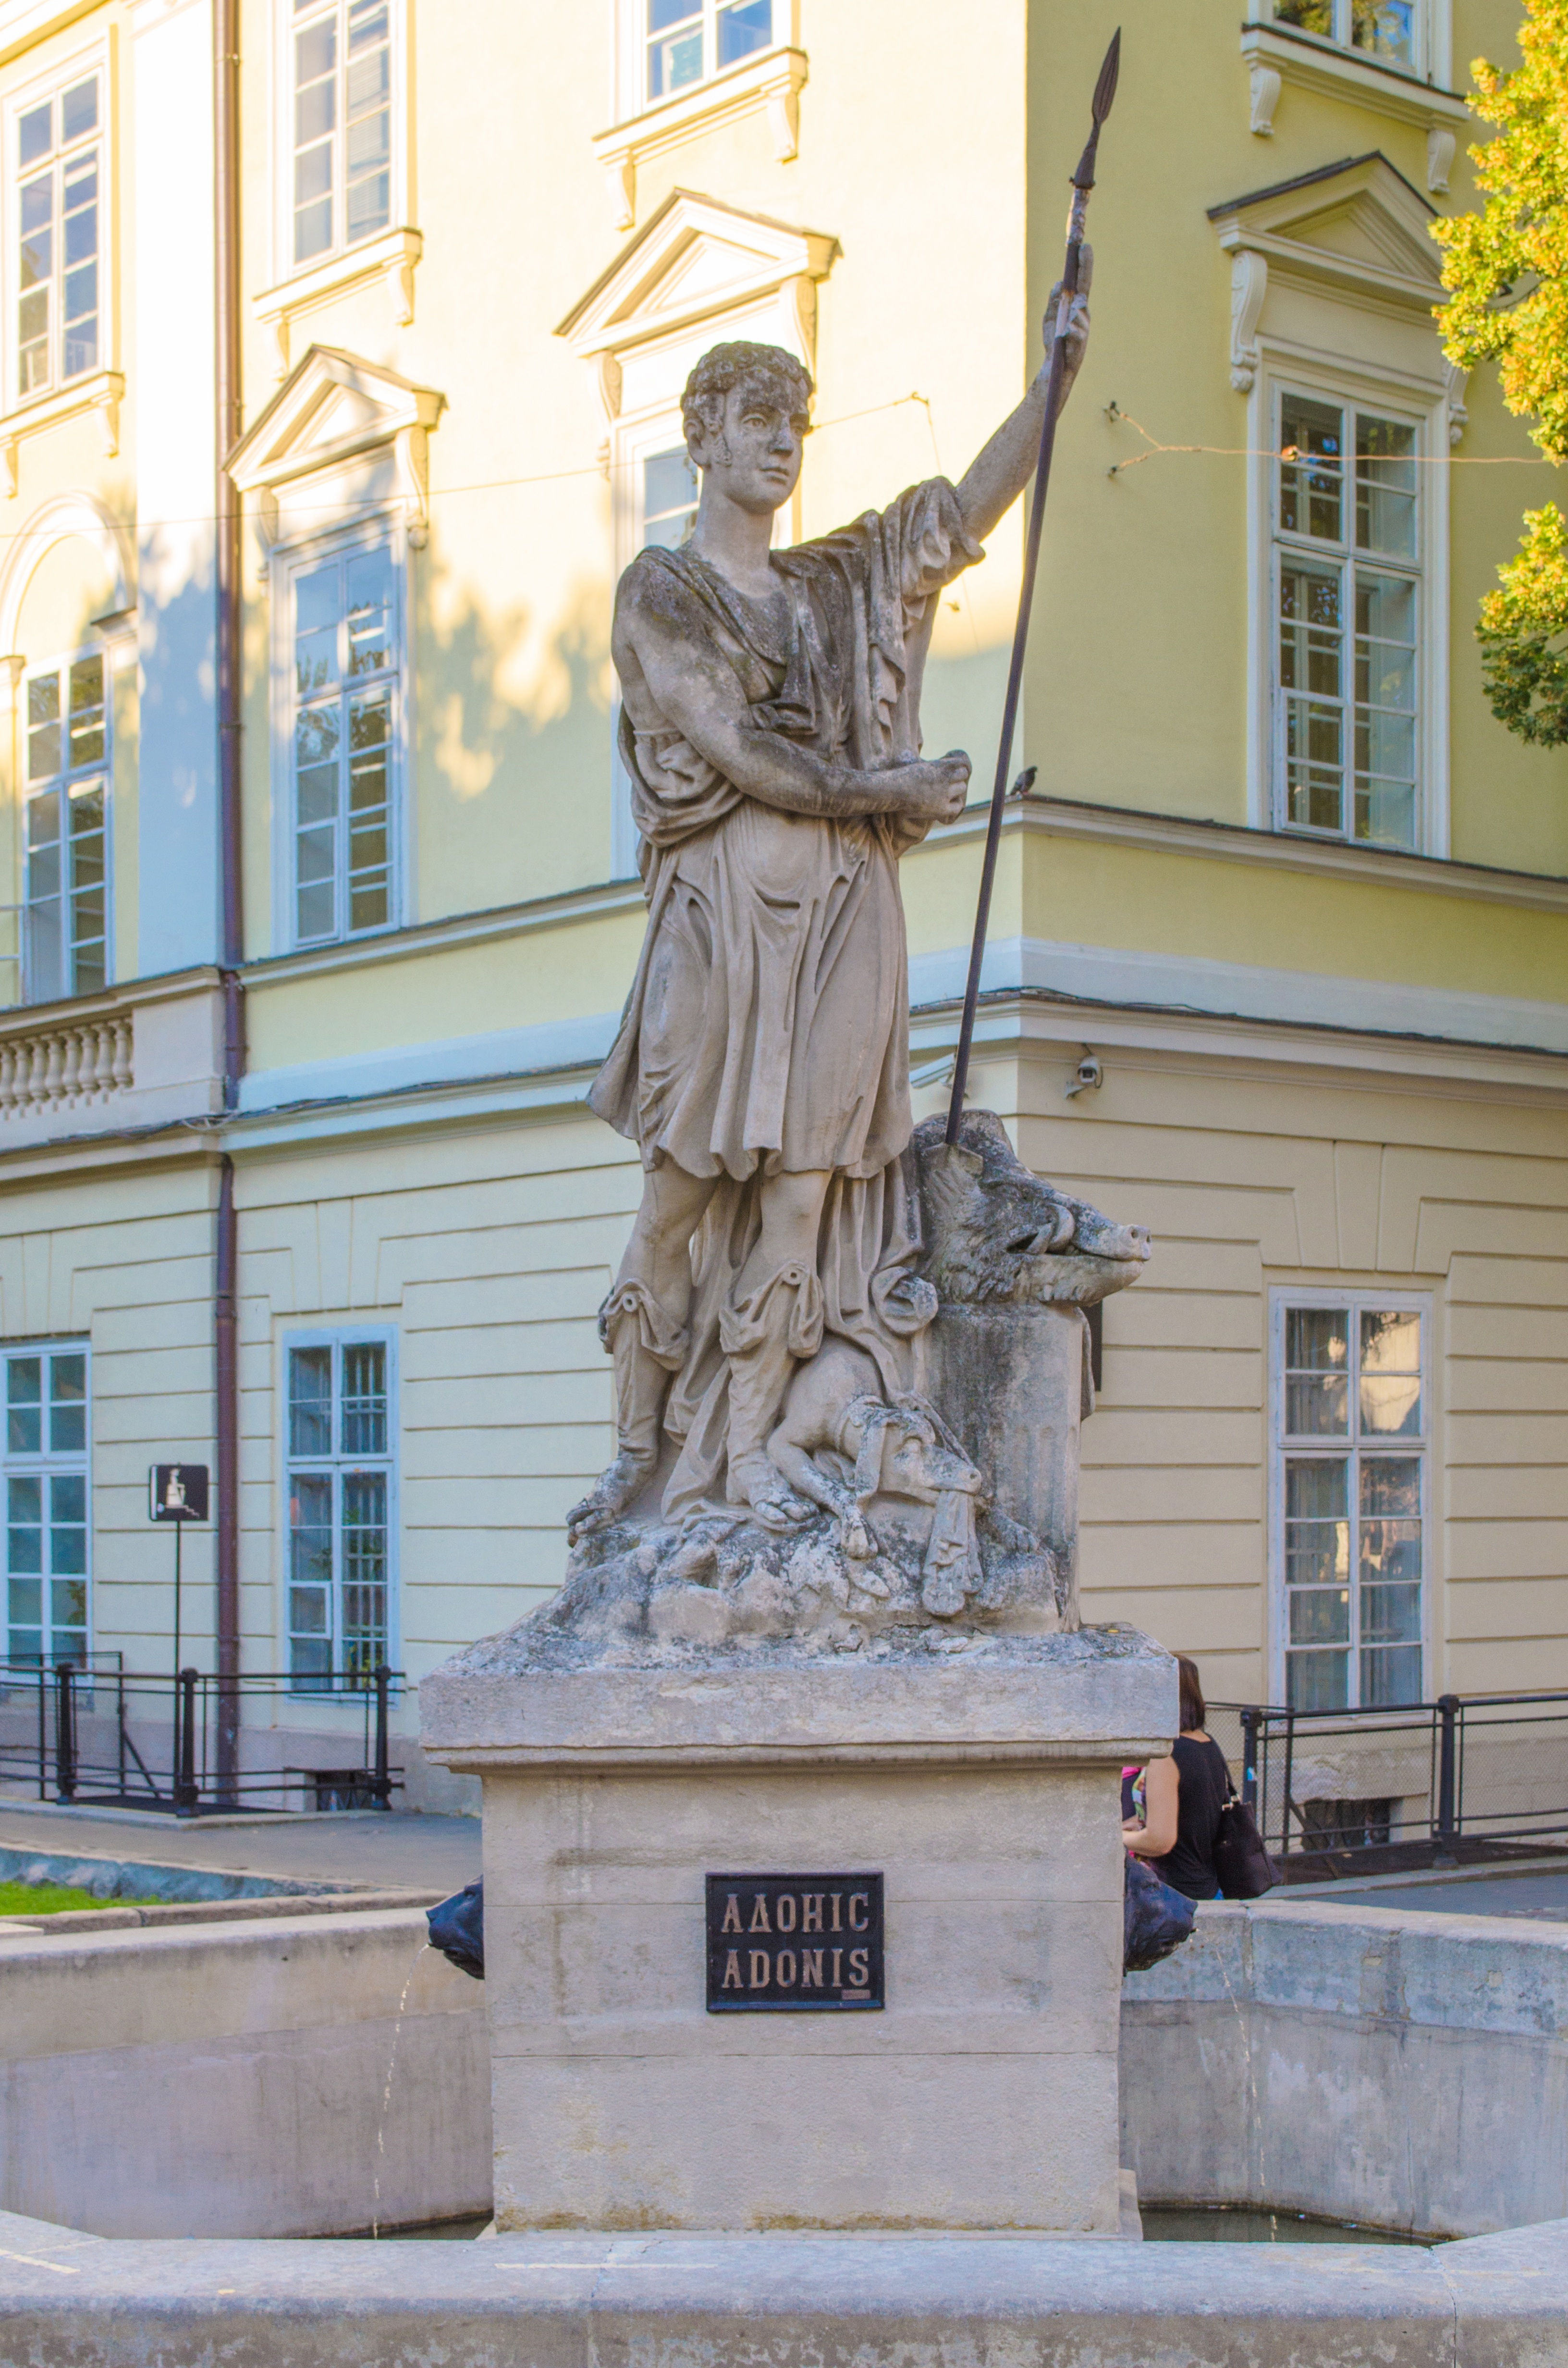
road, street, building, city, monument, summer, statue, museum, artwork, stroll, sculpture, memorial, art, fortress, ukraine, center, lviv, arsenal, handsomely, sights, the city of lviv